Reginaldo Francisco del Valle

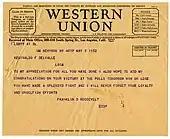
Telegram sent to del Valle by Franklin D. Roosevelt.

Del Valle was elected to the California State Senate in 1882, serving from 1883 to 1887. In the latter year, the "Los Angeles Times" noted that del Valle: